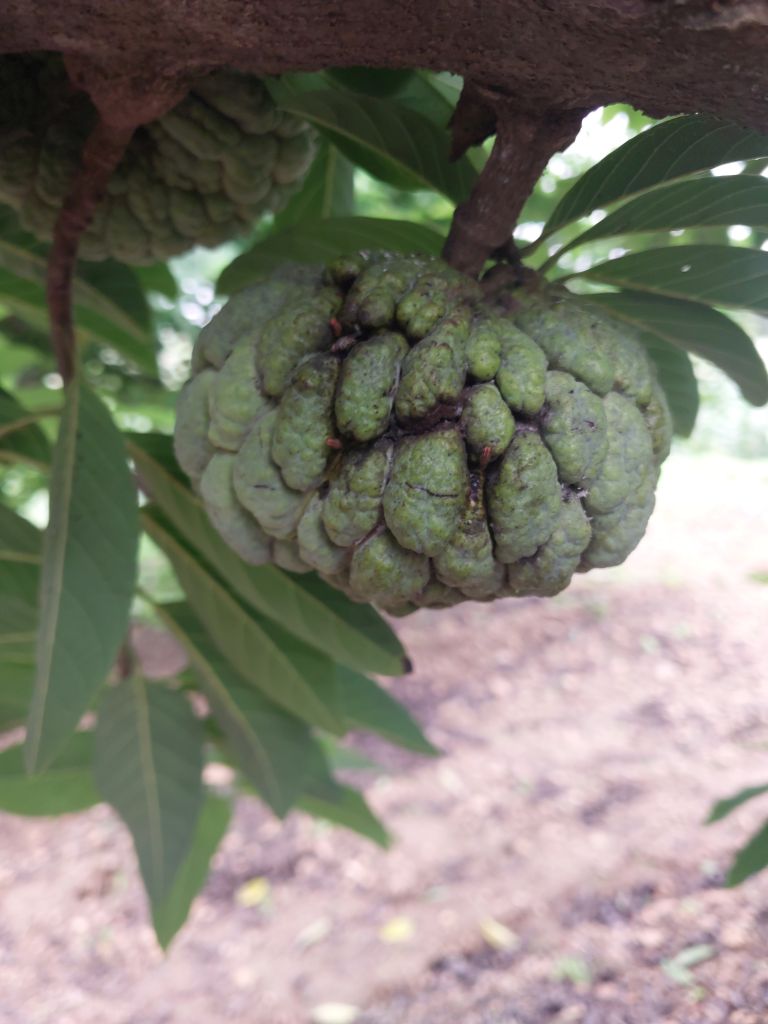
Disease label: Athracnose